Ellinwood, Kansas

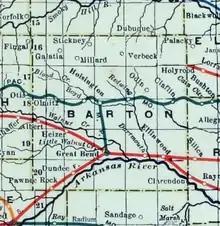
1915 Railroad Map of Barton County

For millennia, the land now known as Kansas was inhabited by Native Americans. In 1803, most of modern Kansas was secured by the United States as part of the Louisiana Purchase. In 1854, the Kansas Territory was organized, then in 1861 Kansas became the 34th U.S. state. In 1867, Barton County was founded.